Lisandro Nieri

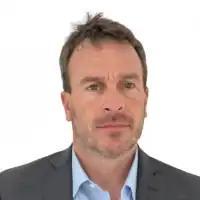

Lisandro Nieri (born 12 June 1972) is an Argentine politician who is a member of the Chamber of Deputies of Argentina.